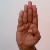
The image shows a hand gesture representing the letter 'B' in Indian Sign Language.